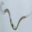
Label: worm